Military colours, standards and guidons

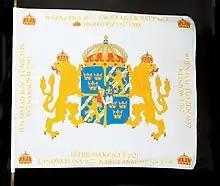
Guards colour of the Svea Life Guards (I 1).

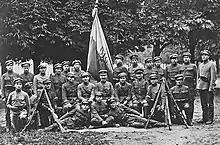
Ukrainian Galician Army posing with a blue-yellow flag

The colours of Air Force units are by all means similar to those of the Army from which it separated as an independent military arm in 1933. Colours are generally not bestowed to Air Army units smaller than (wings), land combat regiments, air force bases, instruction centres or air force colleges.